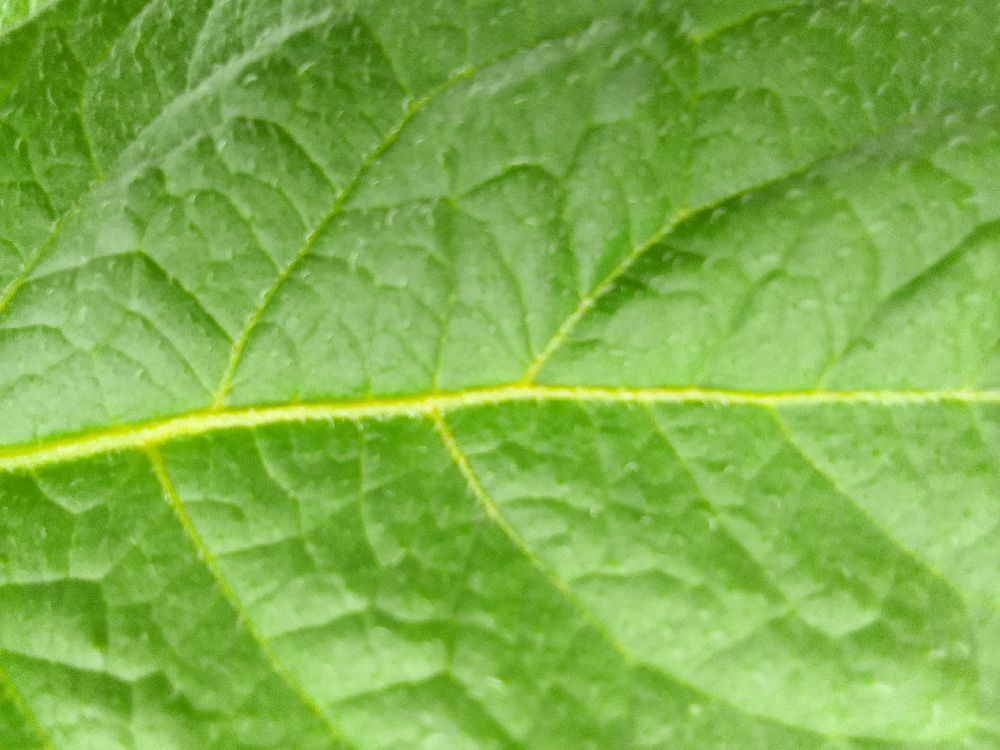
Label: Healthy